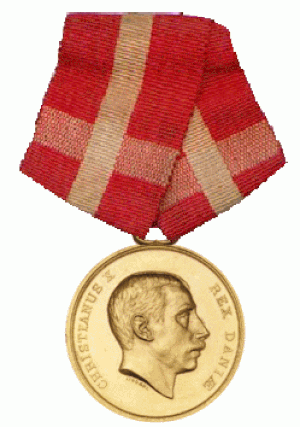
Ingenio et Arti est une médaille danoise décernée à des scientifiques et artistes danois et étrangers éminents. L'honneur, une récompense personnelle du monarque, a été institué par le roi Christian VIII en 1841 et pouvait être attribué aux femmes comme aux hommes, comme Bertha Wegmann en 1892.